Helenelunds IK

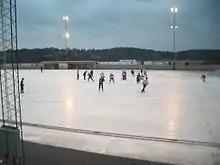
Bandy match between Helenelund and Katrineholm in Allsvenskan, at the Helenelund home ice Sollentunavallen, season 2008/2009.

Helenelunds Idrottsklubb, "Helenelunds IK", "HIK", is a sports club in Sollentuna, Sweden. The team colours are black, white and red. The club was founded in 1928 and is today most well known for its bandy team.